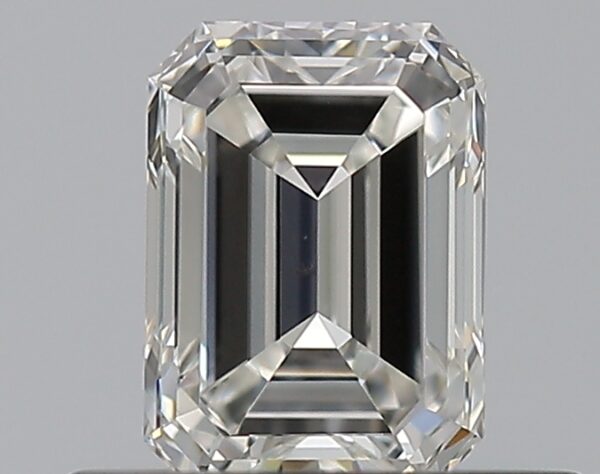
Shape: emerald
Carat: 0.5
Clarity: VS2
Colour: G
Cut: EX
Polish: EX
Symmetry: VG
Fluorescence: N
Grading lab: GIA
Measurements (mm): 5.24 x 3.78 x 2.6